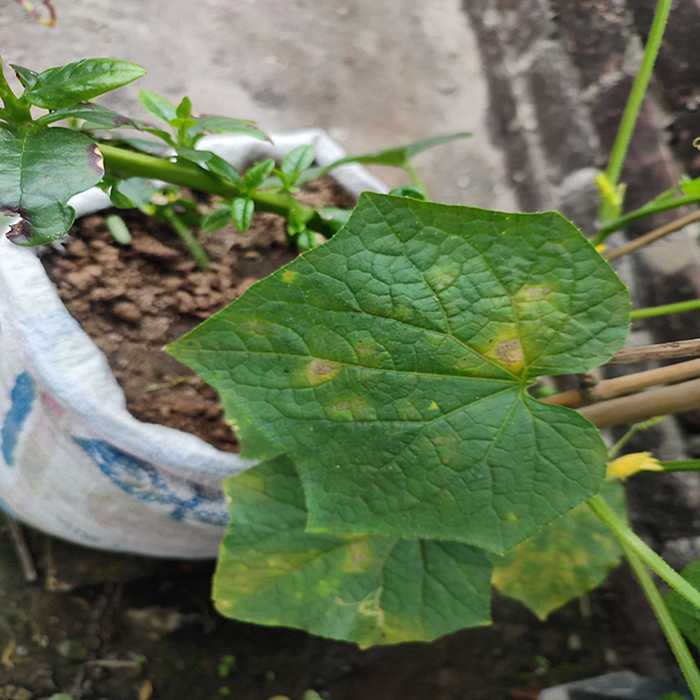
Plant: Cucumber
Label: Downy mildew